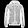
Label: Coat